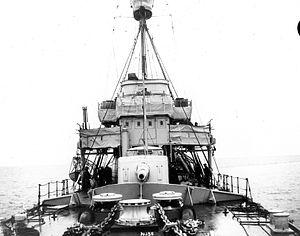
La Classe Arethusa est une classe de huit croiseurs légers de la Royal Navy construite principalement pour le service en mer du Nord